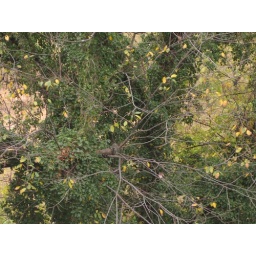
The Squirrel who lives in the tree outside my window